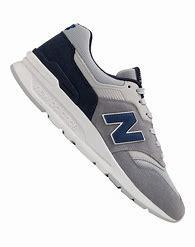
Brand: New
Model: Balance New Balance 997H